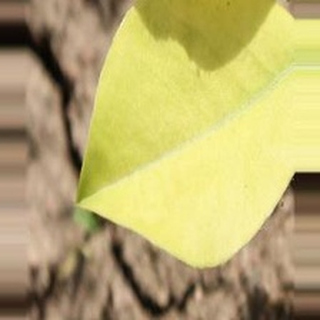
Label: groundnut_nutrition_deficiency